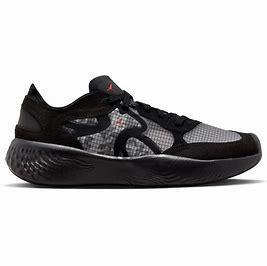
Brand: Jordan
Model: Delta 3